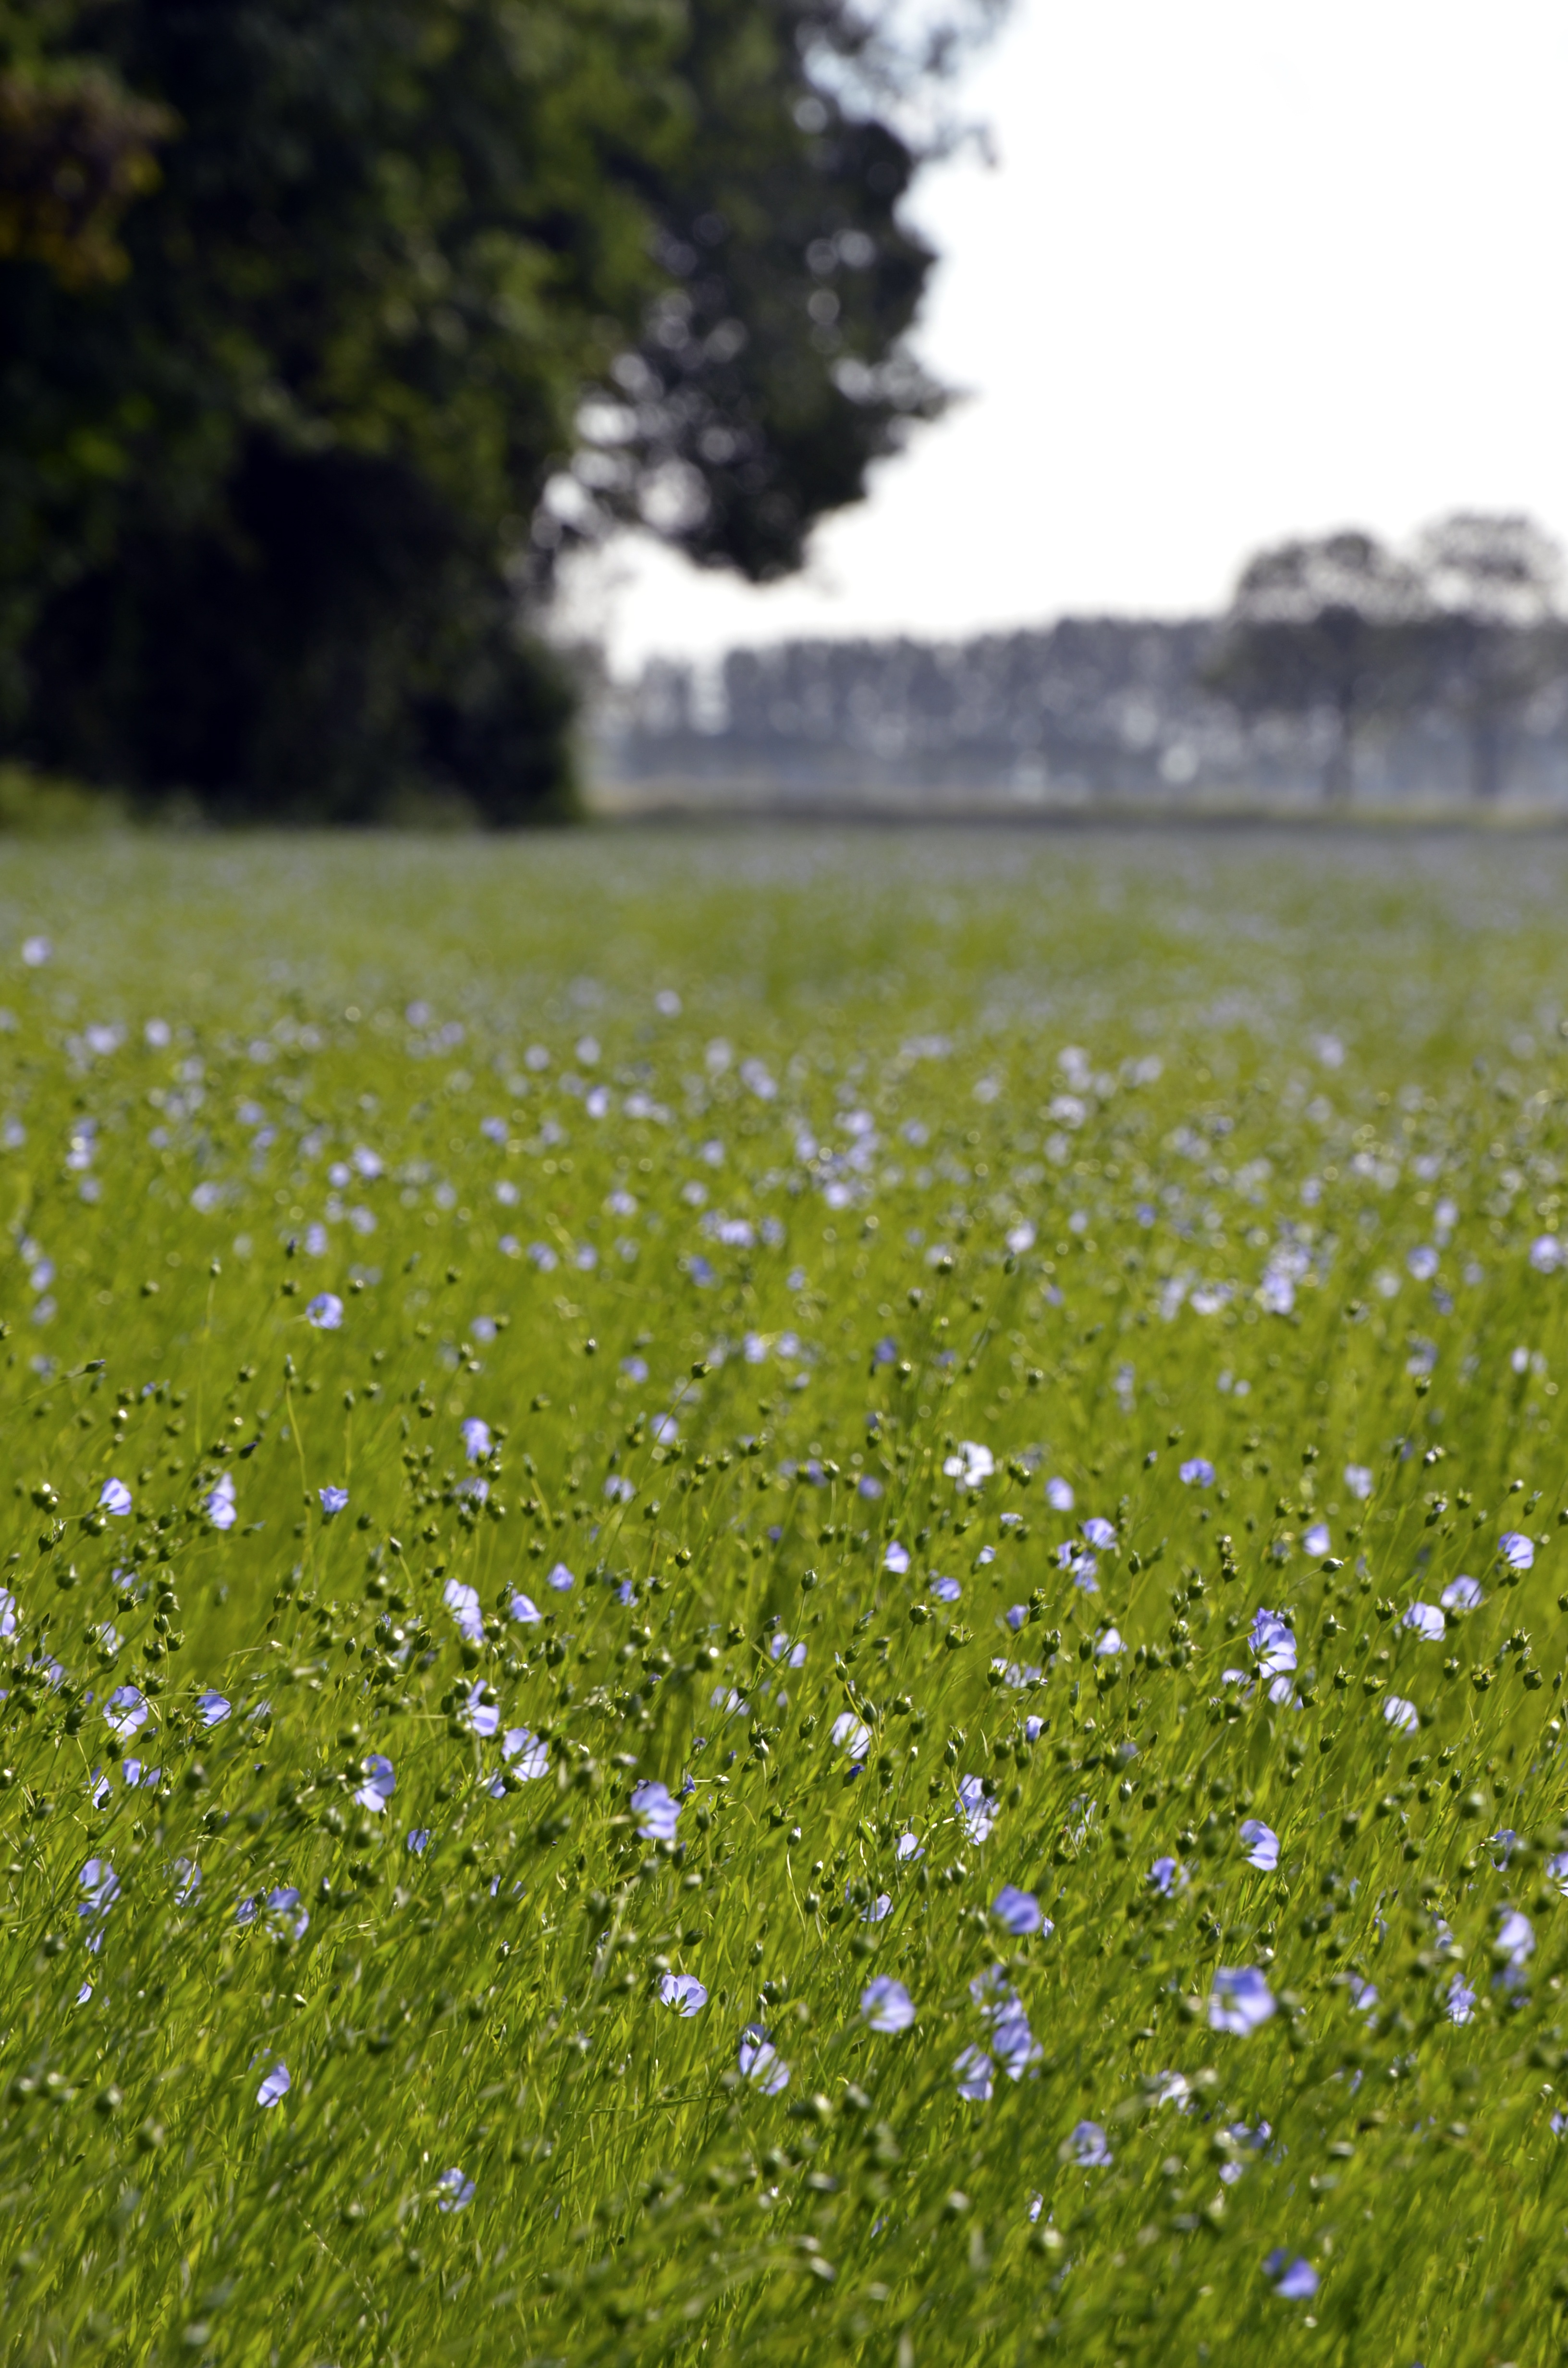
landscape, nature, grass, plant, field, lawn, meadow, prairie, sunlight, flower, summer, green, pasture, flora, season, plain, wildflower, flowers, outdoors, grassland, habitat, ecosystem, vlaanderen, field of flowers, flowering plant, natural environment, grass family